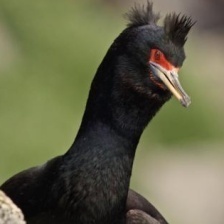
Species: RED FACED CORMORANT
Scientific name: PHALACROCORAX URILE